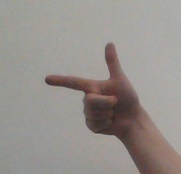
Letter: yaa